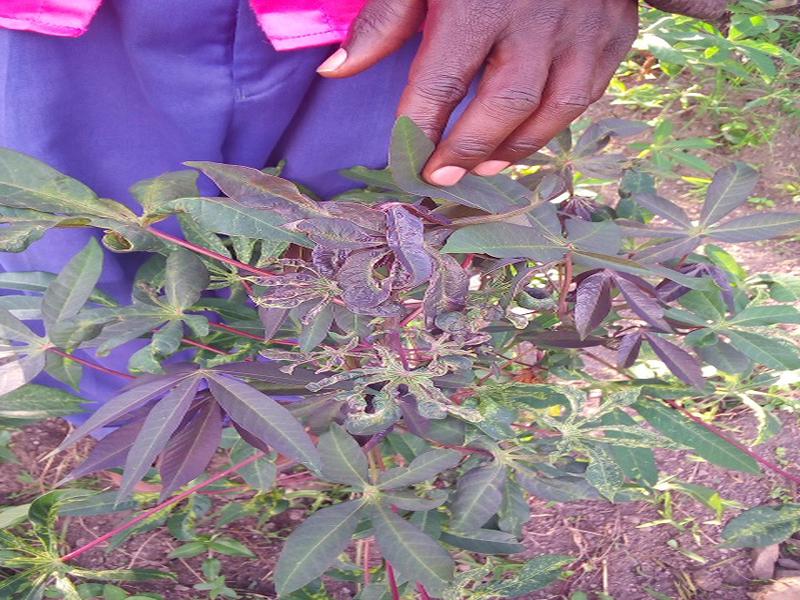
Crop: cassava
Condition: healthy